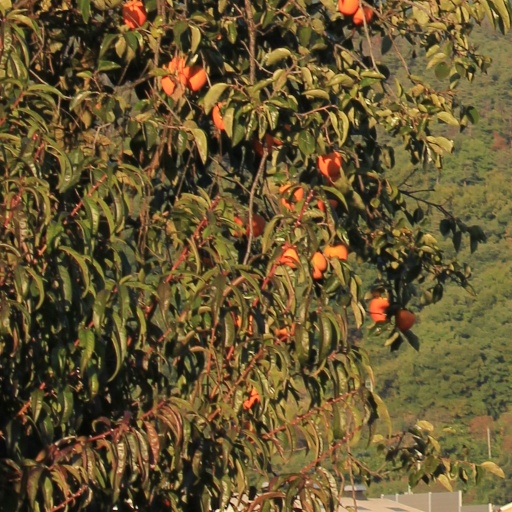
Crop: grape